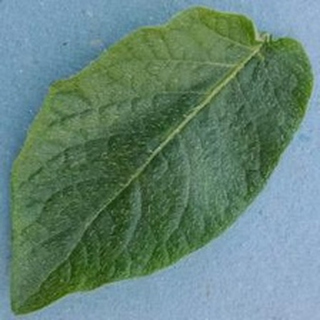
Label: healthy_potato